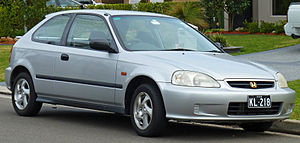
Honda Civic / Generationer
Honda Civic er en lille mellemklassebil fra bil- og motorcykelfabrikanten Honda. Bilen kom første gang på markedet i 1972 og bygges i dag i niende modelgeneration.